F1 2015 (video game)

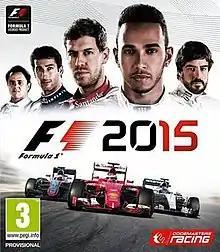
Cover art showing (from left to right): Felipe Massa, Daniel Ricciardo, Sebastian Vettel, Lewis Hamilton and Fernando Alonso.

F1 2015 is a racing game based on the 2015 Formula One season developed by Codemasters. Released in July, it features the team and driver line-ups from the 2015 season, including the Autódromo Hermanos Rodríguez. It also features all the drivers, cars and circuits from the 2014 season (i.e. Caterham F1, and the Hockenheimring, which was removed from the calendar). It is the last game from Codemasters branded under the Codemasters Racing label and the first title in the F1 series released for eighth generation consoles.